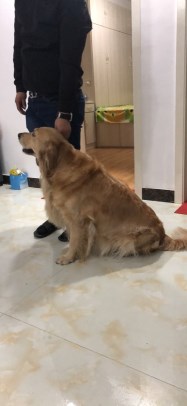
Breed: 5355-n000126-golden_retriever